Pomo

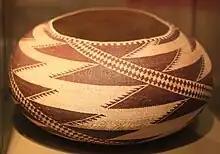
Pomo basket (collected in 1905) in the Ethnological Museum of Berlin

The Pomo Indian cultures are several ethnolinguistic groups that make up a single language family in Northern California. Pomo cultures originally encompassed hundreds of independent communities.